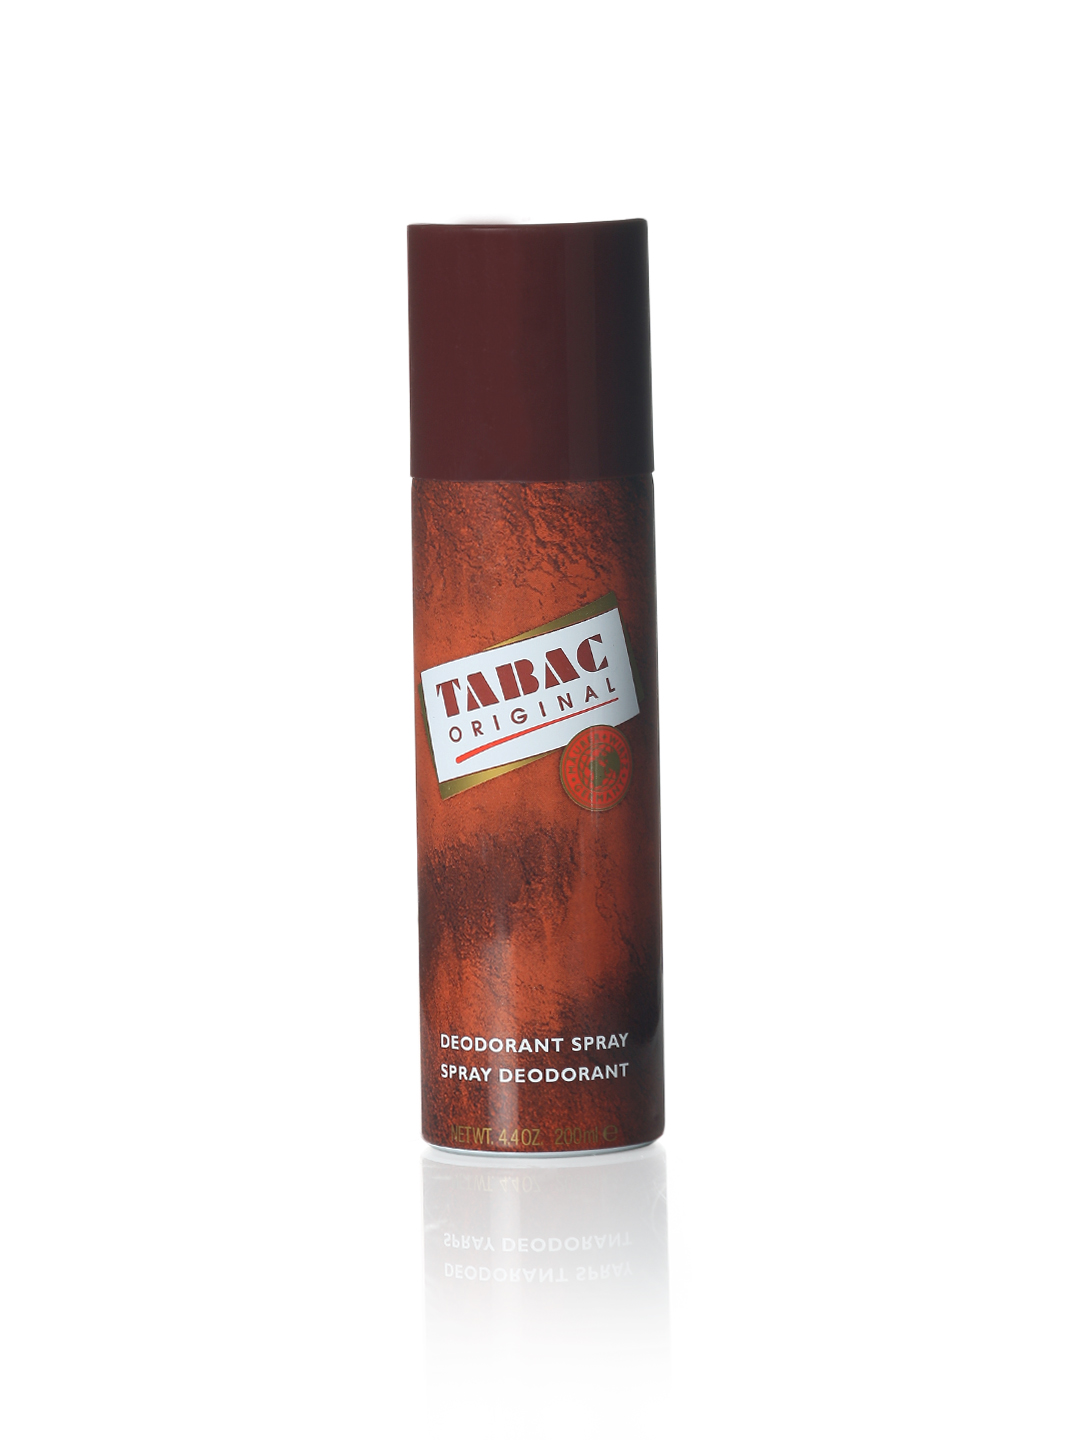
Tabac Original Men Deo
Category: Personal Care / Fragrance / Deodorant
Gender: Men
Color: Brown
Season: Spring 2017
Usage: Casual